Akira Yamaguchi

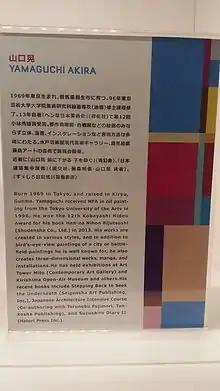
Yamaguchi Akira Exhibition Summary

Yamaguchi's painting style combines contemporary oil painting techniques with the traditional Japanese composition style known as "Yamato-e". He has also produced a number of drawings and "ukiyo-e".